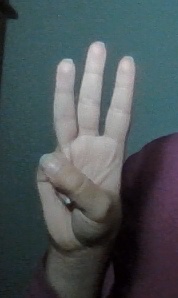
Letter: thaa